National Schism

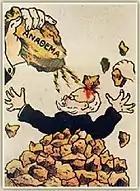
Antivenizelist poster on the "Anathema", December 1916

In retaliation against the "National Defence" coup, a royalist paramilitary unit called the "Reservists" (Epistratoi-Επίστρατοι) was formed, in a number of Greek cities, led by Colonel Ioannis Metaxas (one of Constantine's closest aides and a future dictator of Greece). The Reservists, whose men were largely of lower-middle class origin, was an ultra-nationalist group that displayed proto-fascist tendencies. The uniformed Pan-Hellenic Reservists were the first mass movement in modern Greek history, and also marked the beginning of an embrace of violence as part of the political process. The Greek historian Kostas Kostis wrote that the legacy of violence caused by the Balkan Wars "...helps explain with which they resorted to violence, even against their own compatriots: the Venizelists were merely enemies, much like the Bulgarians and the Turks. The fact that these opponents were unarmed citizens was of little importance." The group targeted Venizelist people in Athens and nearby areas, culminating in the "Noemvriana", the "November events", which were ignited by an armed confrontation between Greek reservists and French marines. The "Noemvriana" left about 60 dead on the Allied side and 40 dead on the Greek side. Afterwards, a reign of terror was launched by the Reservists against the Venizelists in Athens. During the "Noemvriana," refugees from Anatolia (who had escaped persecution by the Turks) living in Athens were attacked by the Reservists as Venizelists. The attacks and murders against the refugees contributed to the identification of the refugees with Venizelism, and in the 1920s the refugees were one of the strongest Venizelist voting blocs.